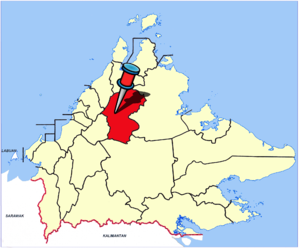
Ranau est une ville de l’État Sabah en Malaisie dans l'ile de Bornéo. Elle est située au nord-ouest de l’État au pied du mont Kinabalu dans la région des monts Crocker. Elle se trouve à 106 km par la route à l'est de la capitale Kota Kinabalu. La ville, qui compte 8 970 habitants en 2010, est le chef-lieu du district éponyme. Les habitants font partie principalement de l'ethnie Dusun avec une minorité chinoise. La ville, qui se trouve dans une région particulièrement vallonnée, est le point de départ pour les randonnées vers le mont Kinabalu et les sources chaudes de Poring. La mine de cuivre de Mamut, située à proximité, a produit de 1975 jusqu'à sa fermeture en 1999 de grandes quantités de cuivre, d'argent et d'or : 25 000 tonnes de cuivre pur, 13 tonnes d'argent et 2 tonnes d'or au pic de la production. Mais l'exploitation à ciel ouvert a créé des dommages considérables dans l'écosystème local.